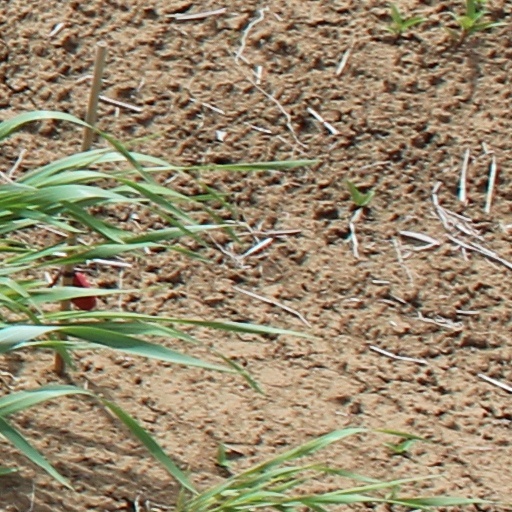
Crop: wheat